Dark Bar

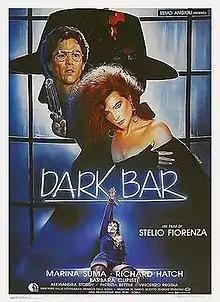
Italian theatrical release poster by Enzo Sciotti

Dark Bar is a 1989 Italian crime drama film directed by Stelio Fiorenza (as Stanley Florency) and starring Marina Suma, Richard Hatch and Barbara Cupisti.